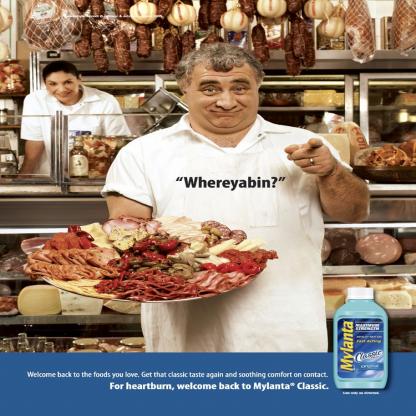
Scene: Indoor